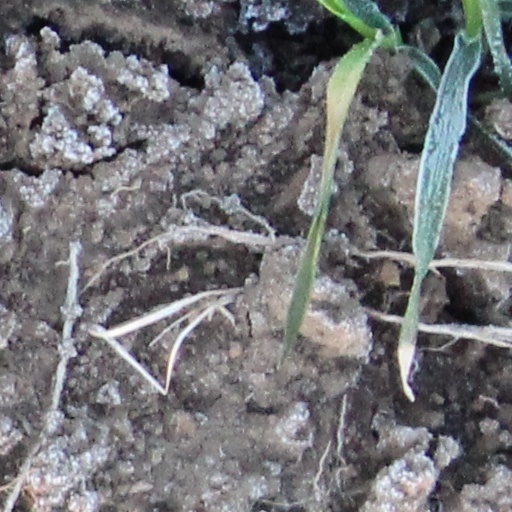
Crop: wheat